Yossi Kuperwasser

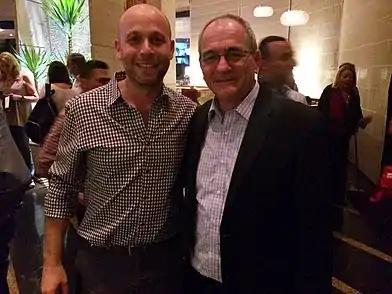
Yossi Kuperwasser (right) at a conference on hemispheric security and terrorist penetration in Latin America (c. 2014)

Yossi Kuperwasser is an Israeli intelligence and security expert. Formerly, Kuperwasser served as the head of the research division in the Israel Defence Force (IDF) Military Intelligence division and Director General of the Israel Ministry of Strategic Affairs.